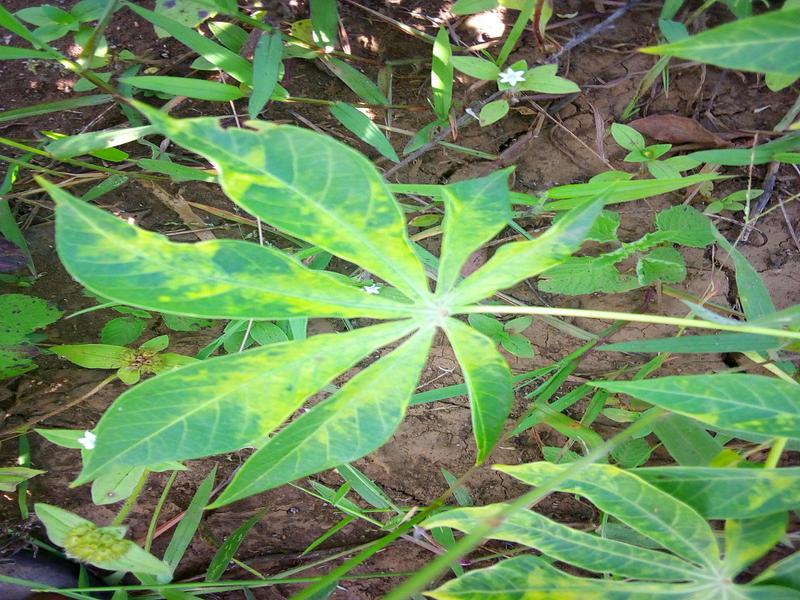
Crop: cassava
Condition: mosaic_disease